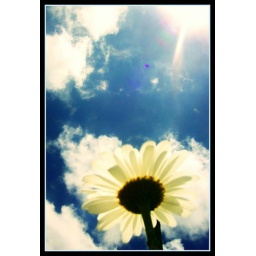
flower in the sky